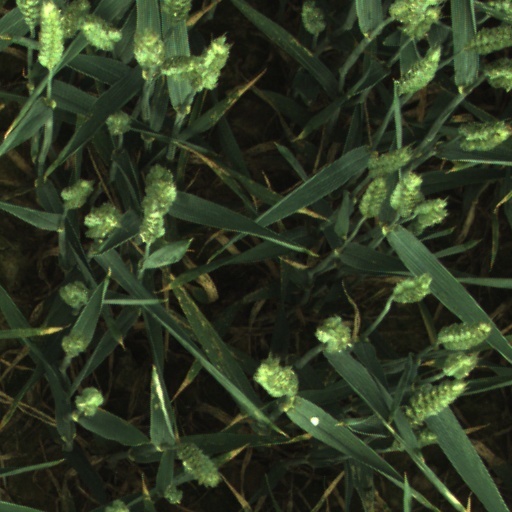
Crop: wheat